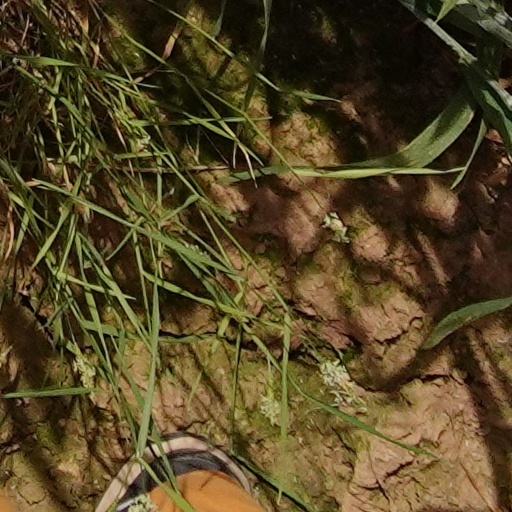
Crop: wheat